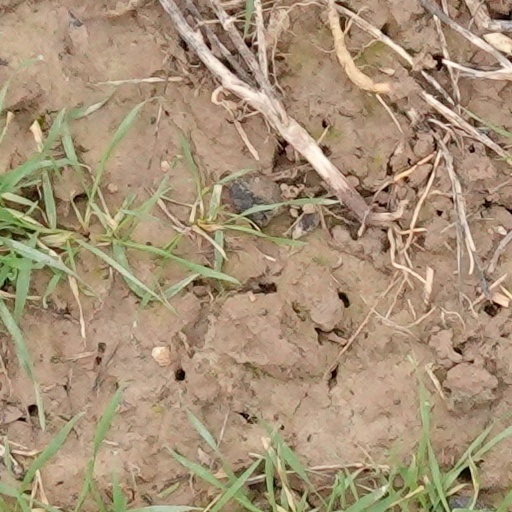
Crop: wheat